Clive Williams (professor)

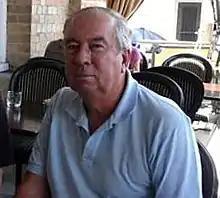
Williams in 2013

Clive Owen Gestern Williams, (born 1 March 1945) is a British-born former Australian Army Military Intelligence officer, and academic with research interests in terrorism and counterterrorism, politically motivated violence, insurgency and counterinsurgency.